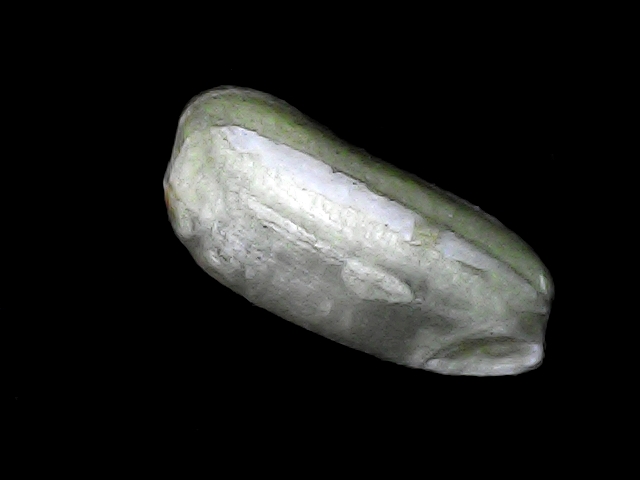
Rice variety: BD33